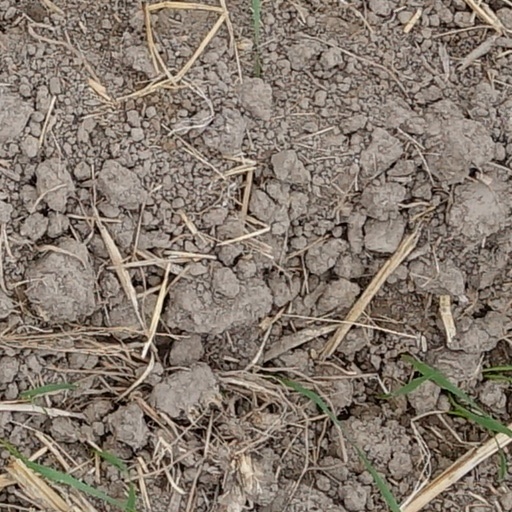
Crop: wheat